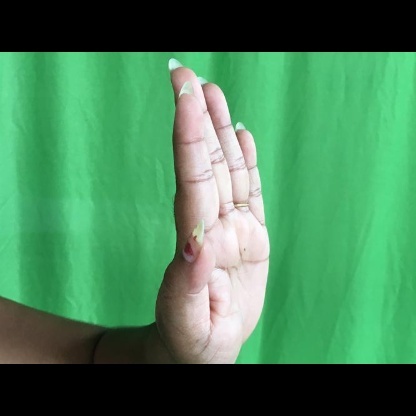
Mudra: Pathaka